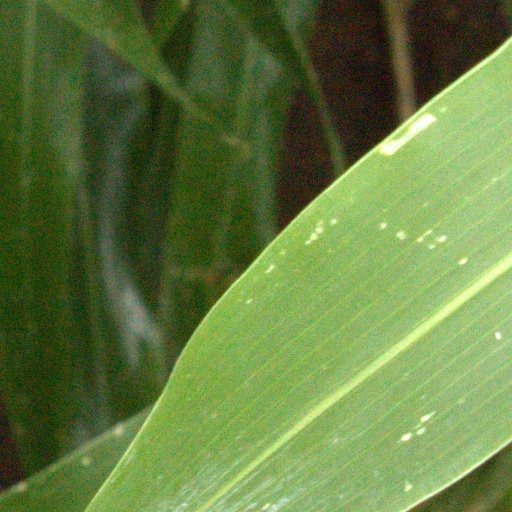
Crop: sorghum